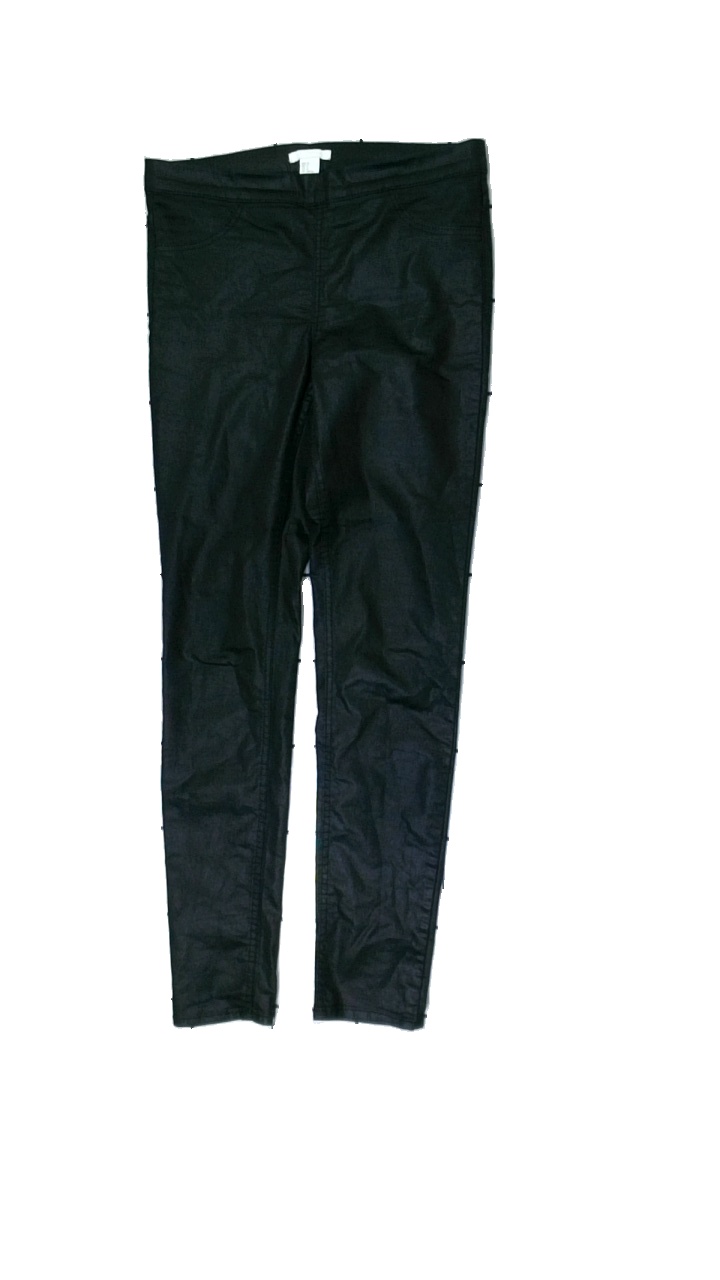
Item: Tights (Ladies)
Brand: H&m
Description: black tights/jeggings
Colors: Black
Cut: Regular, Tight
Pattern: Other
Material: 100% polyester
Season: All
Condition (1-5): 3
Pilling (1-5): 5
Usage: Reuse
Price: <50